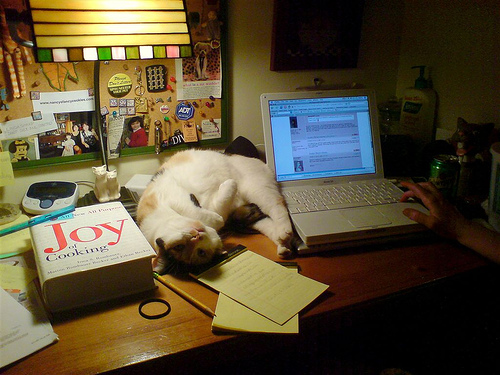
user: Given an image and a question. Answer the question in a short answer. Question: Who wrote the book on the desk? Short Answer:
assistant: irma s rombauer